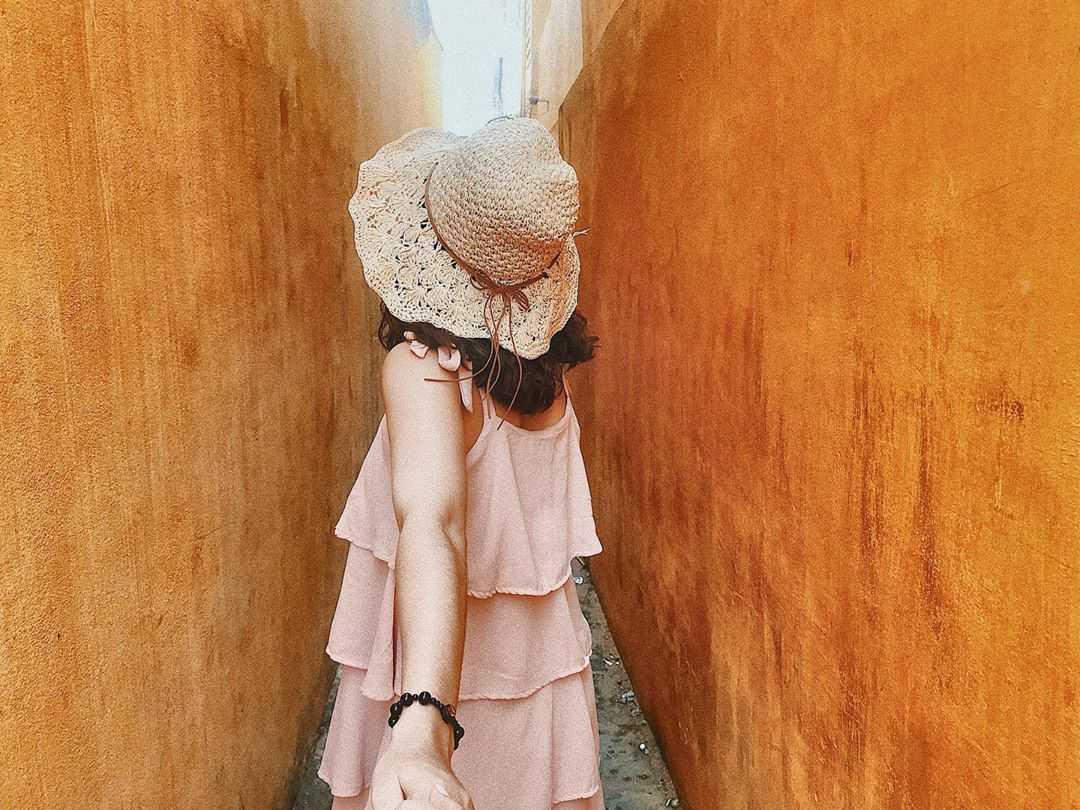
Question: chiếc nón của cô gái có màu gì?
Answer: màu kem